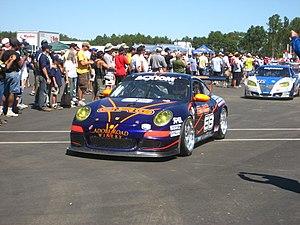
The Racer's Group est une écurie de course automobile américaine basée à Petaluma et détenue par Kevin Buckler et sa femme Debra. Elle participe aux championnats NASCAR Sprint Cup Series, Camping World Truck Series, American Le Mans Series et Rolex Sports Car Series.